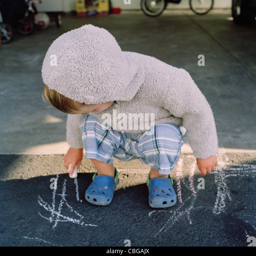
a young boy scribbling on the sidewalk with chalk